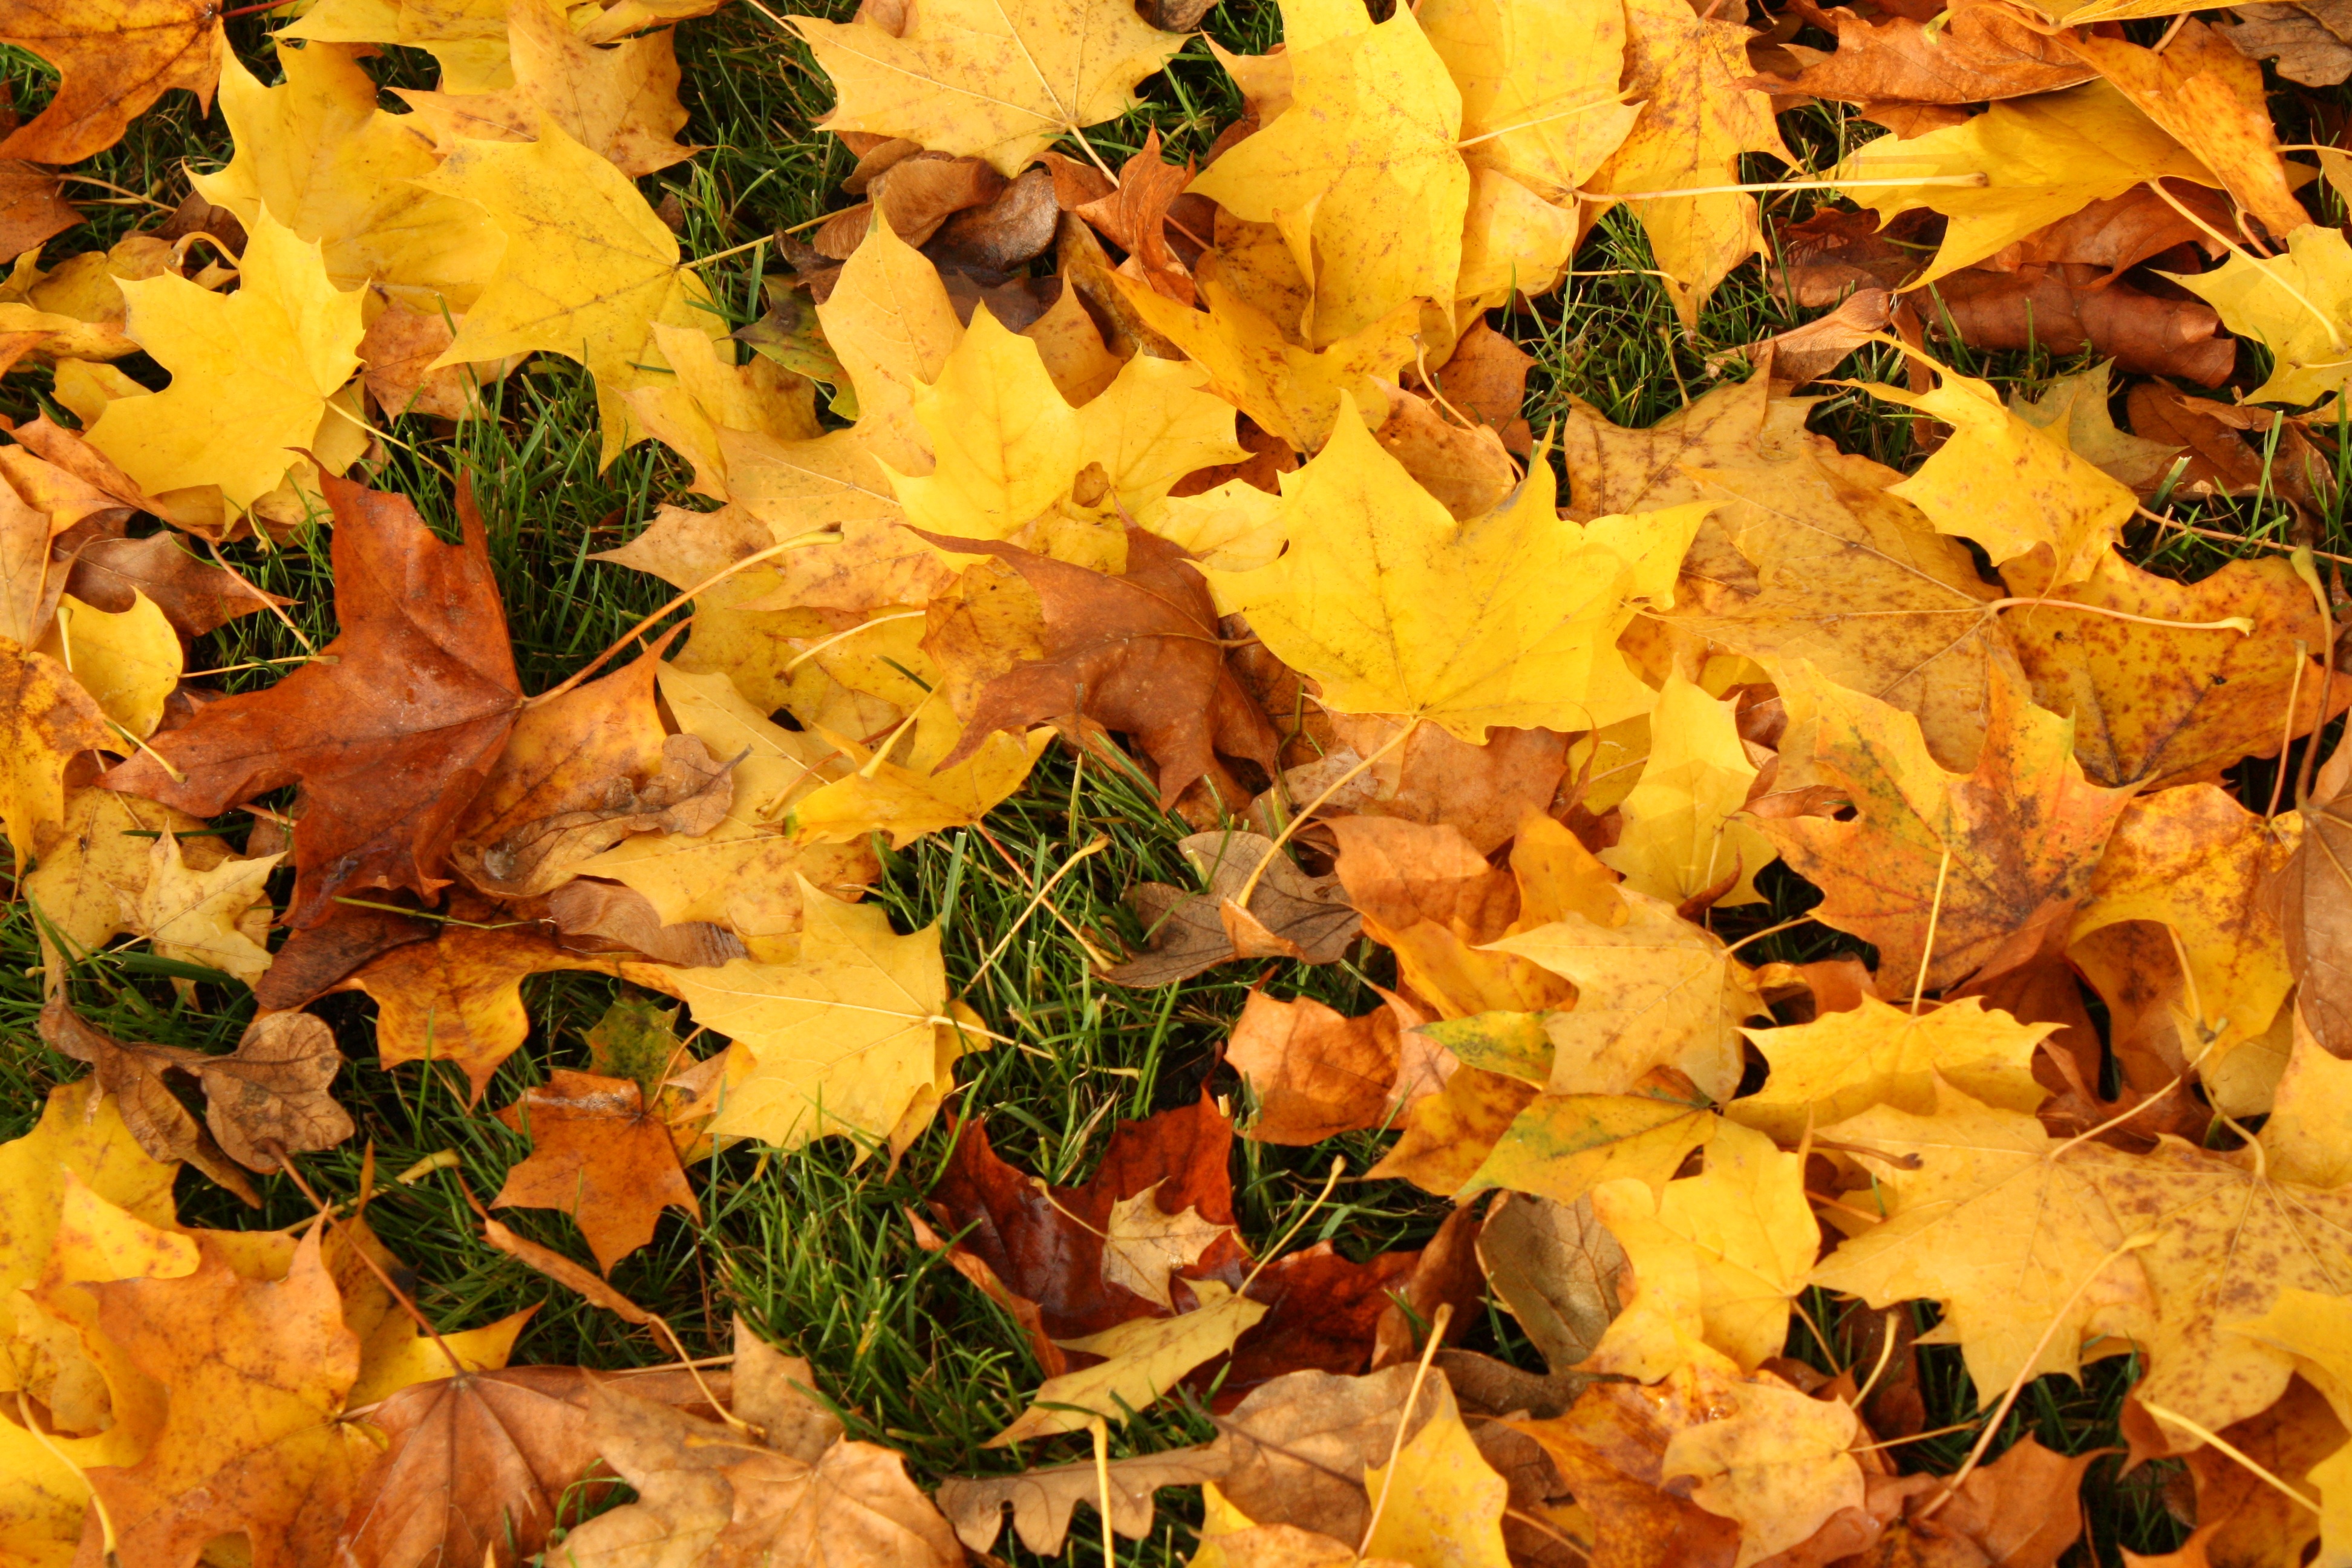
tree, nature, outdoor, branch, plant, leaf, fall, flower, foliage, orange, golden, red, autumn, yellow, season, maple, maple leaf, trees, leaves, seasonal, deciduous, november, october, fall leaves, flowering plant, woody plant, land plant